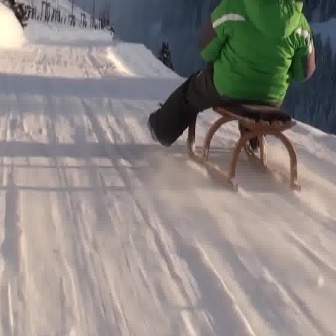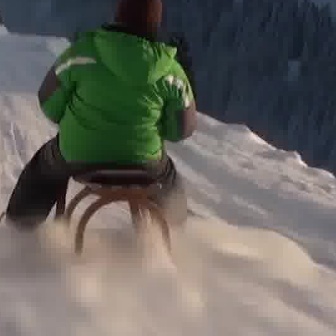
  Please identify the target specified by the bounding box [187,80,299,192] in the first image and locate it in the second image. Return the coordinates in [x_min,y_min,x_max,y_max] format.
Answer: [55,154,171,271]